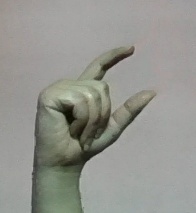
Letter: dal